Dan Donnelly (boxer)

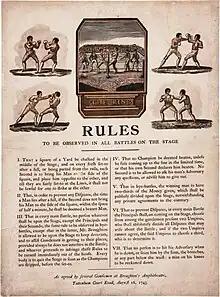
Jack Broughton's Rules, drawn up in 1743, lasted 110 years until replaced by the London Prize Ring Rules.

Boxing at that time was very different from the boxing of today. There were few rules. There was no boxing organization to oversee the sport or lay down regulations or procedures. There was no formal end to the fights: they would go on until one fighter was unable to continue or would give up. A now obsolete practice was that of the seconds. The seconds would wait in the ring during the fight, and assist the boxer between rounds. There were no restrictions regarding fight tactics. For example, a fighter could hit his opponent's head off a corner post, or wrestle his opponent to the ground, or pull his hair, or wrap his arm around his neck in a choking motion and then hit him in the face with the other hand. This lack of restrictions often led to severe and brutal fights.